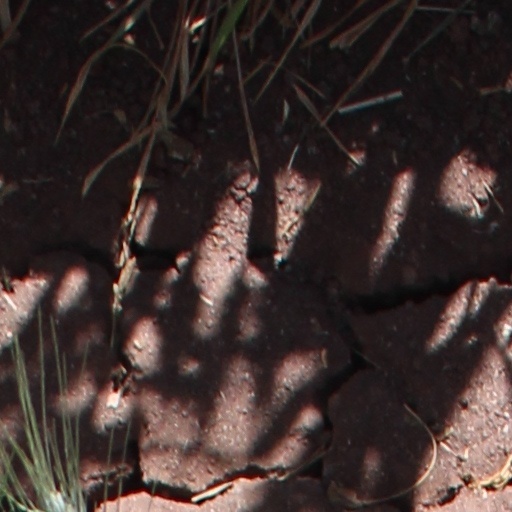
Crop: wheat